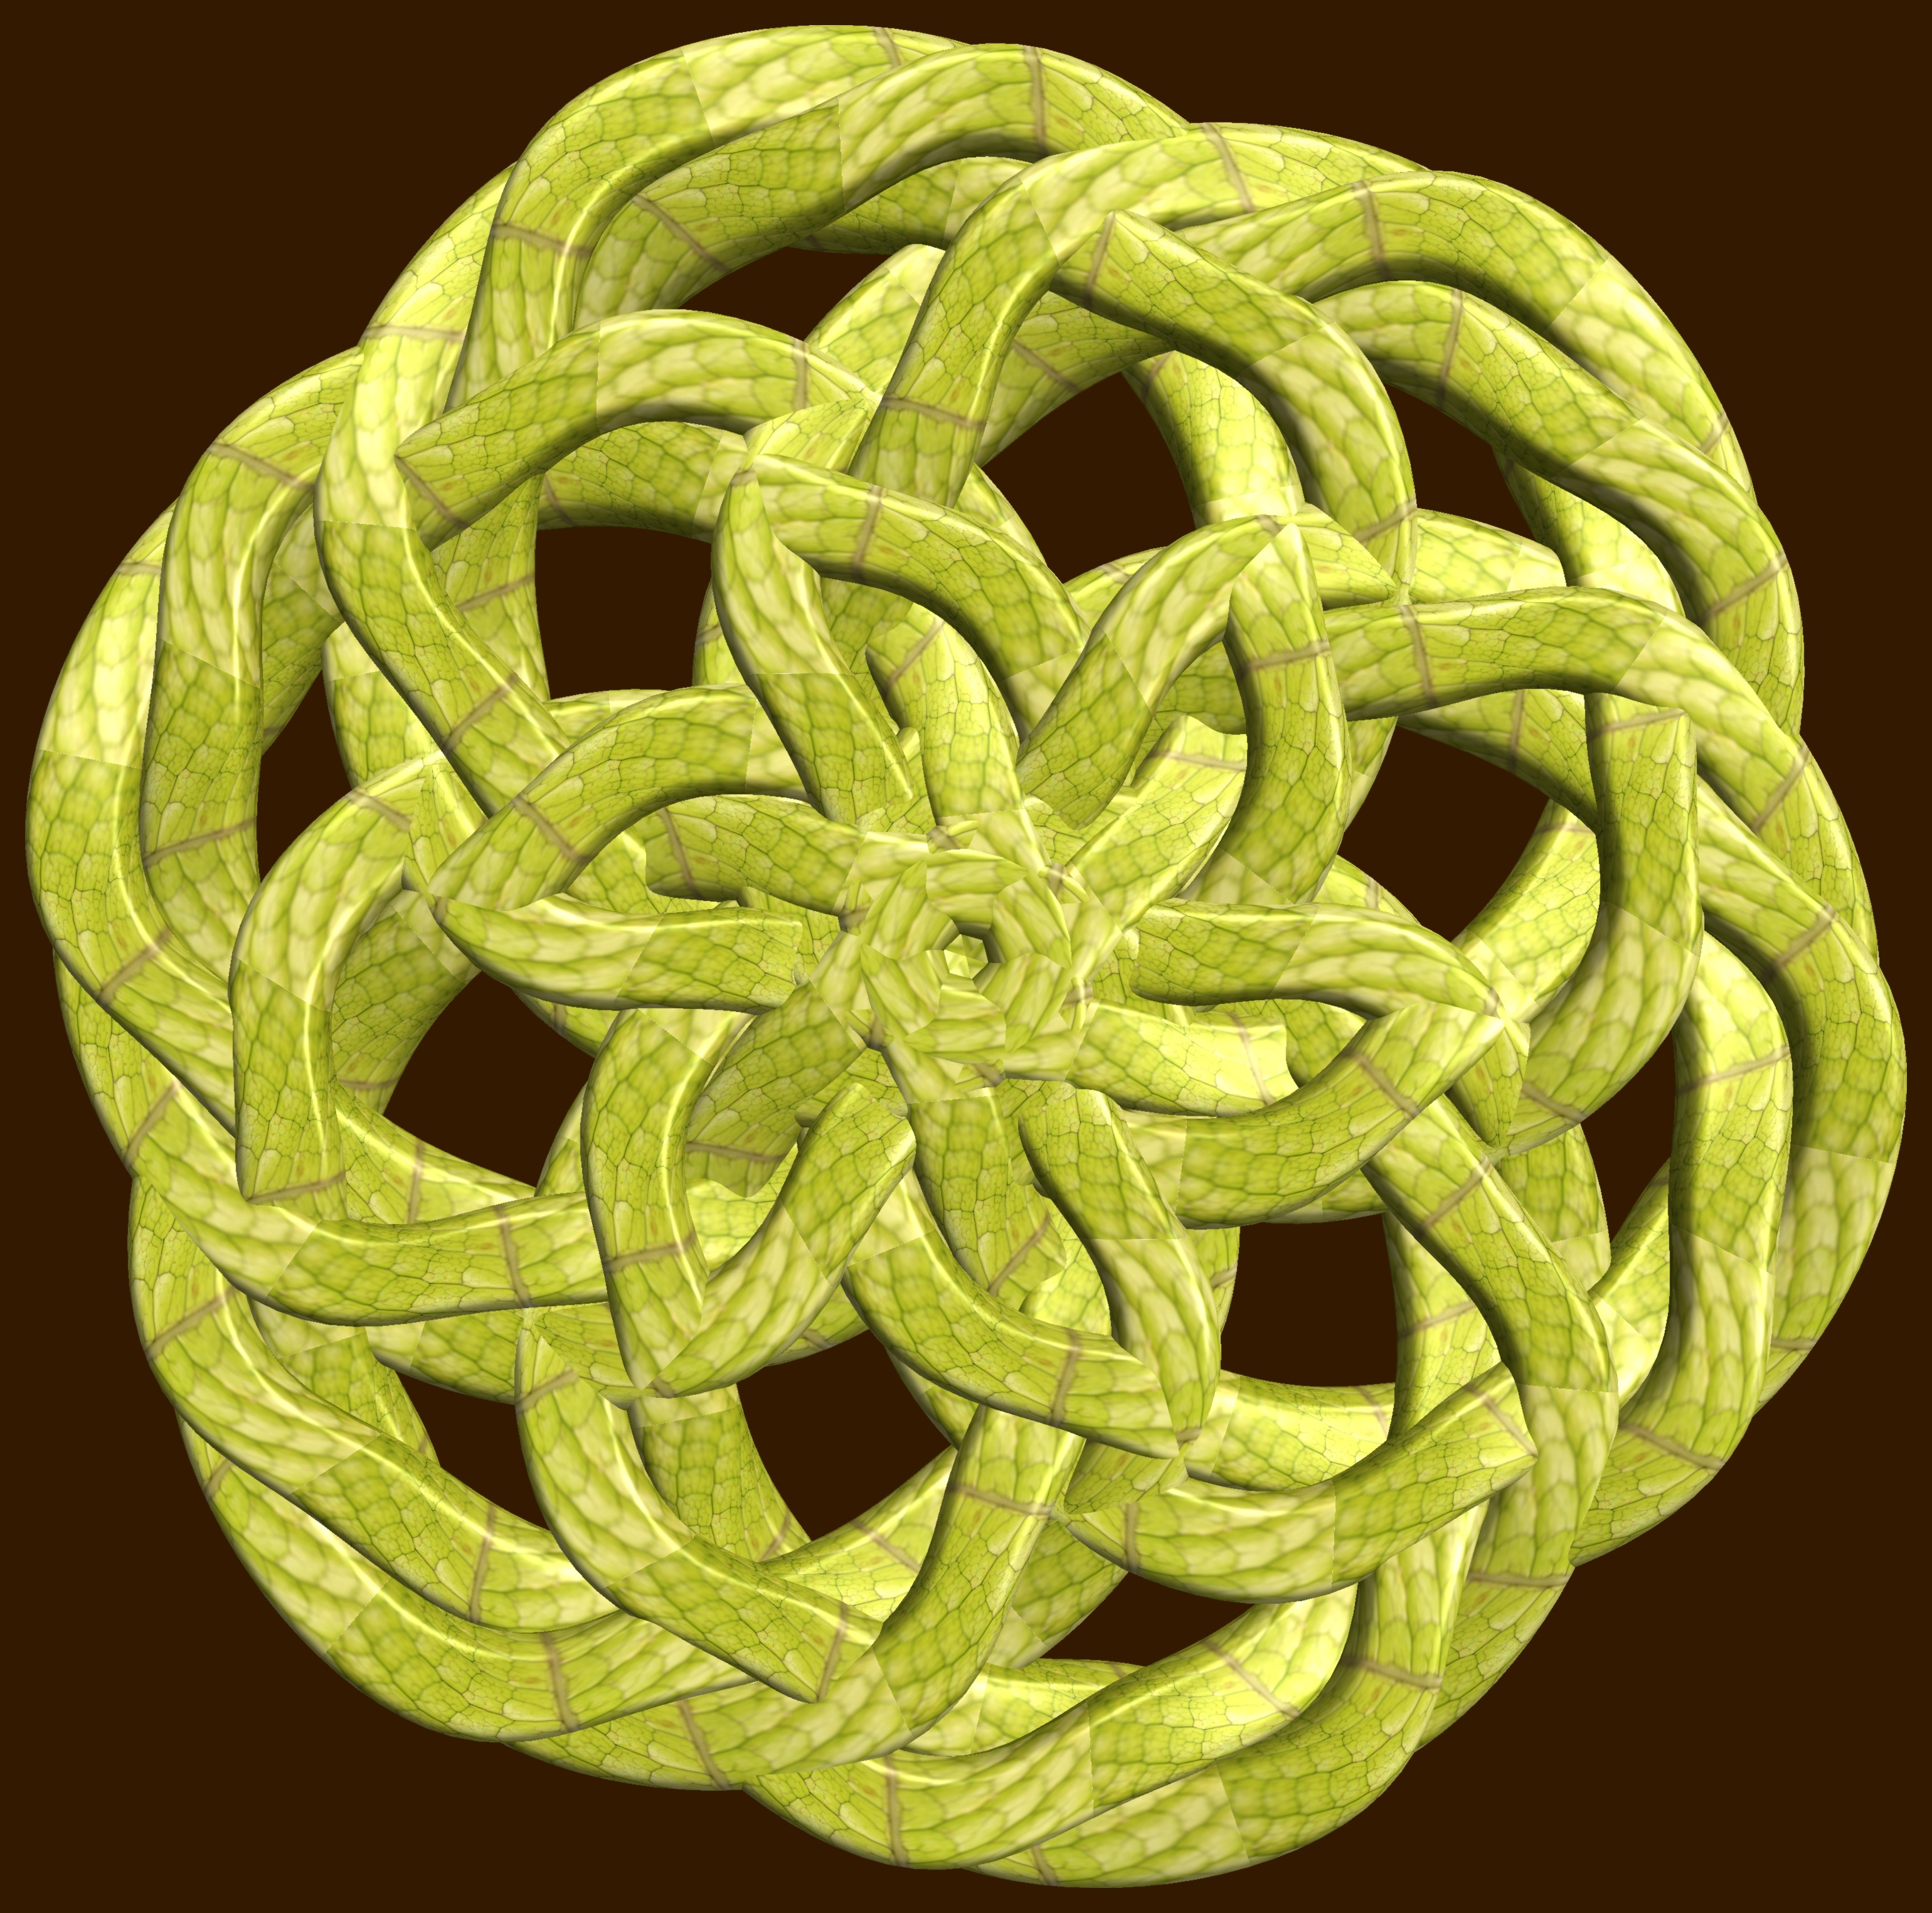
rope, abstract, structure, texture, pattern, green, geometry, circle, sculpture, design, symmetry, 3d, graphic, shape, knot, torus, mathematica, cg, parametricplot3d, code, program, algorithm, mapping, geometricsculpture